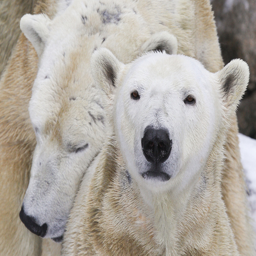
A polar bear with another laying on its back.
A polar bear nuzzles close to a cub.
A polar bear that is resting its head on another polar bear.
Two white polar bears are touching each other's neck.
A mother polar bear is nuzzling a baby polar bear